National Sanitation Day (Ghana)

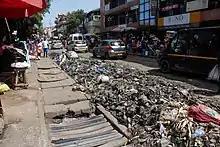
A big refuse on the side of the road in Accra Central Business District in Ghana

First Saturday of every month is earmarked National Sanitation Day across Ghana. First declared on November 1, 2014, by the Government of Ghana in response to the 2014 Ghanaian cholera outbreak, the day is a voluntary clean-up exercise for all Ghanaian residents in an effort to reduce unsanitary conditions that breed diseases and causes injuries.